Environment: real
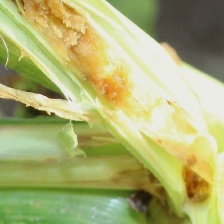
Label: fall_armyworm